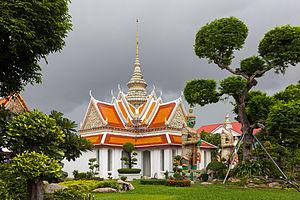
Le Wat Arun est un temple bouddhiste de Bangkok, Thaïlande.